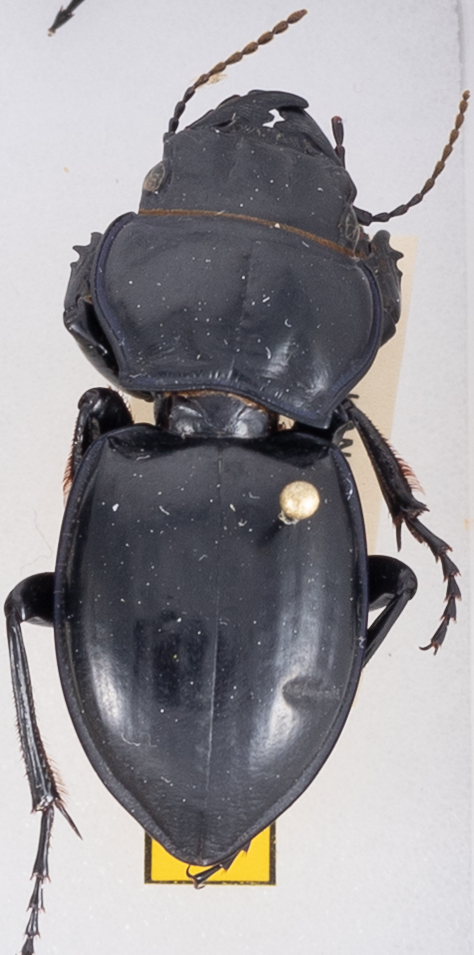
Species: Pasimachus californicus
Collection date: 2019-07-15
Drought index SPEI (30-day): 1.69
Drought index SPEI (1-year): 2.01
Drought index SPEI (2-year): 0.728